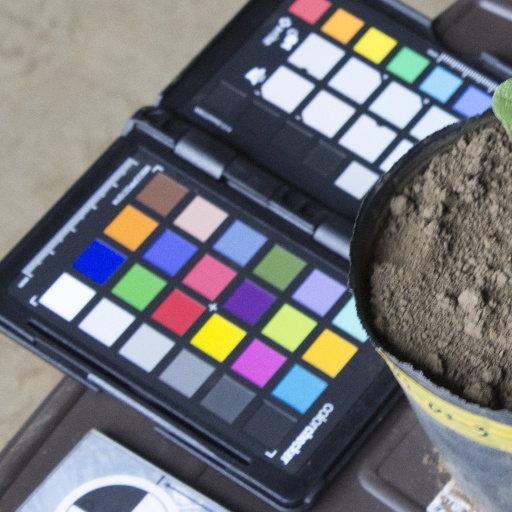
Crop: soybean